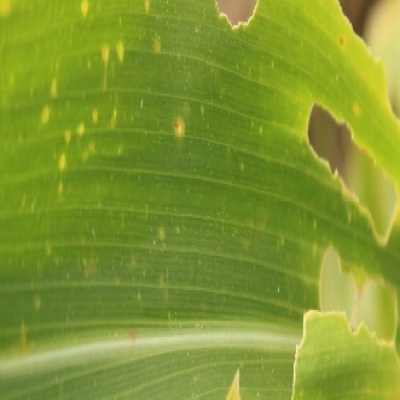
Label: Corn_(Maize)___Leaf_Spot